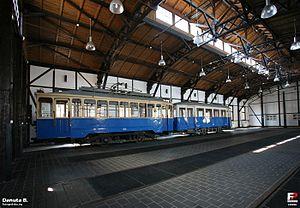
Cracovie est le chef-lieu de la voïvodie de Petite-Pologne. Située au bord de la Vistule, cette ancienne capitale de la Pologne, riche de mille ans d'histoire est considérée comme le véritable centre culturel et intellectuel du pays, qui s’enorgueillit de posséder l’une des plus anciennes universités d’Europe Centrale, l'Université Jagellonne.